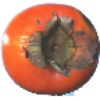
Label: kaki